Wawa Hotel

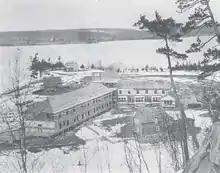
The Wawa Hotel under Construction, as seen from the cliff behind Norway Point.

Built in 1908, the Wawa hotel was a wooden structure consisting of a three-story centre block flanked by a pair of two story wings. The centre block was capped by a five-story tower featuring a powerful electric searchlight (a novelty at the time) and housed the main rotunda and a dining room with capacity for 300 people. The wings had rooms on two floors, with the entire hotel having a total 153 rooms. The accommodations were considered luxurious at the time, with hot and cold running water in every room, electric light throughout the hotel, and many rooms featuring en suite bathrooms. The rooms, the majority of which were 4.3 m x 4.9 m (14 feet x 16 feet), were said to be larger than average for similar summer hotels. Numerous activities were available to the guests, such as sailing, canoeing, swimming, tennis, baseball, football, bowls and quoits.